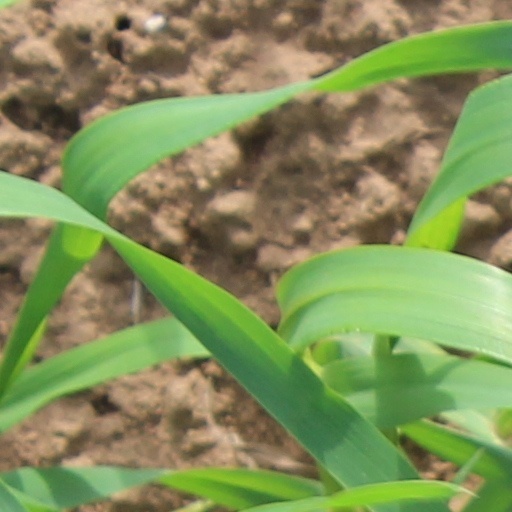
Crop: wheat